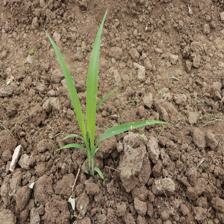
Label: Sorghum